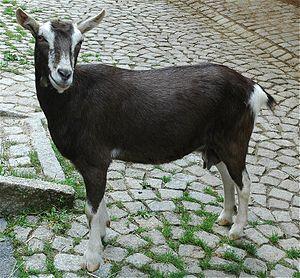
La chèvre de Thuringe est une race caprine originaire de Thuringe, en Allemagne. Elle est élevée pour son lait. La traduction longue du nom allemand est chèvre de la forêt de Thuringe.